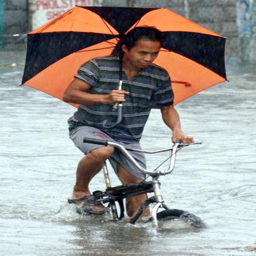
A man riding a bike while holding an orange and black umbrella.
A man rides his bike in the flood water while holding an umbrella
A man tries to bike through heavy flooding, and hold an umbrella.
Not even a flood deters this bicyclist from his travel.
The man holding an umbrella is peddling his bicycle through the water.